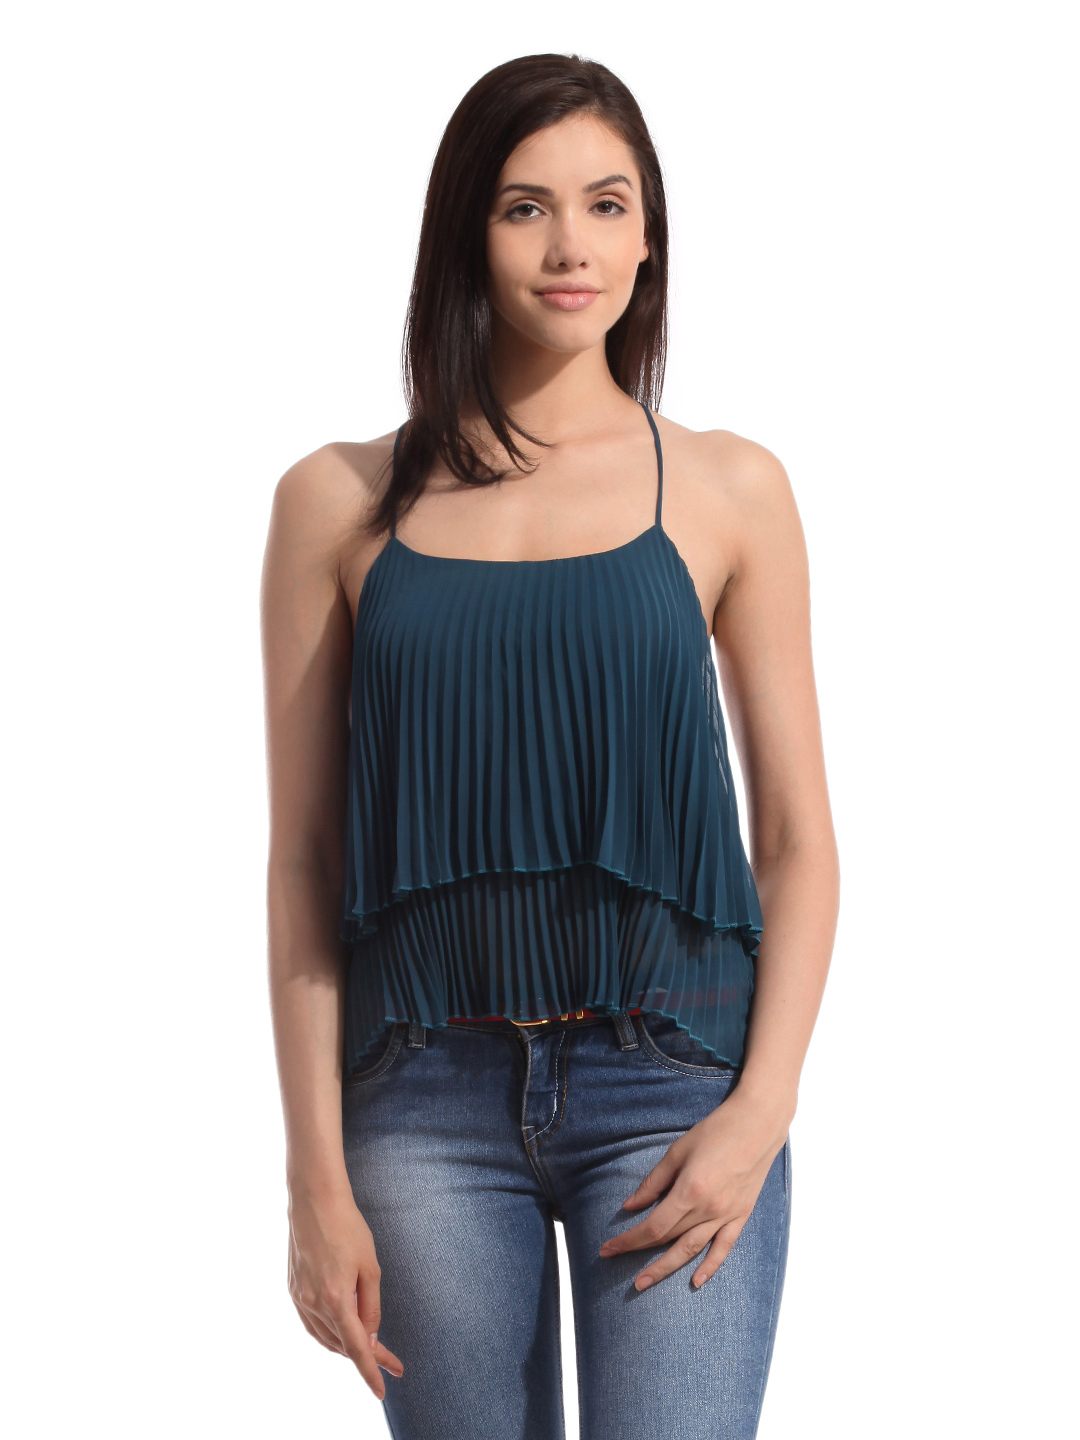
Tonga Women Teal Top
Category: Apparel / Topwear / Tops
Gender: Women
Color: Teal
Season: Summer 2012
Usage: Casual